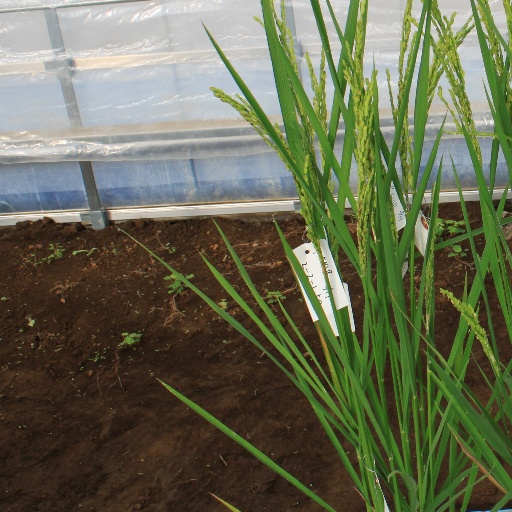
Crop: rice